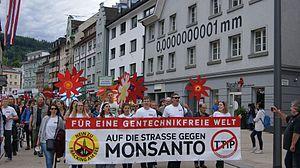
Mars contre Monsanto (MAM) le 20 mai 2017 Bregenz, Vorarlberg, Autriche.